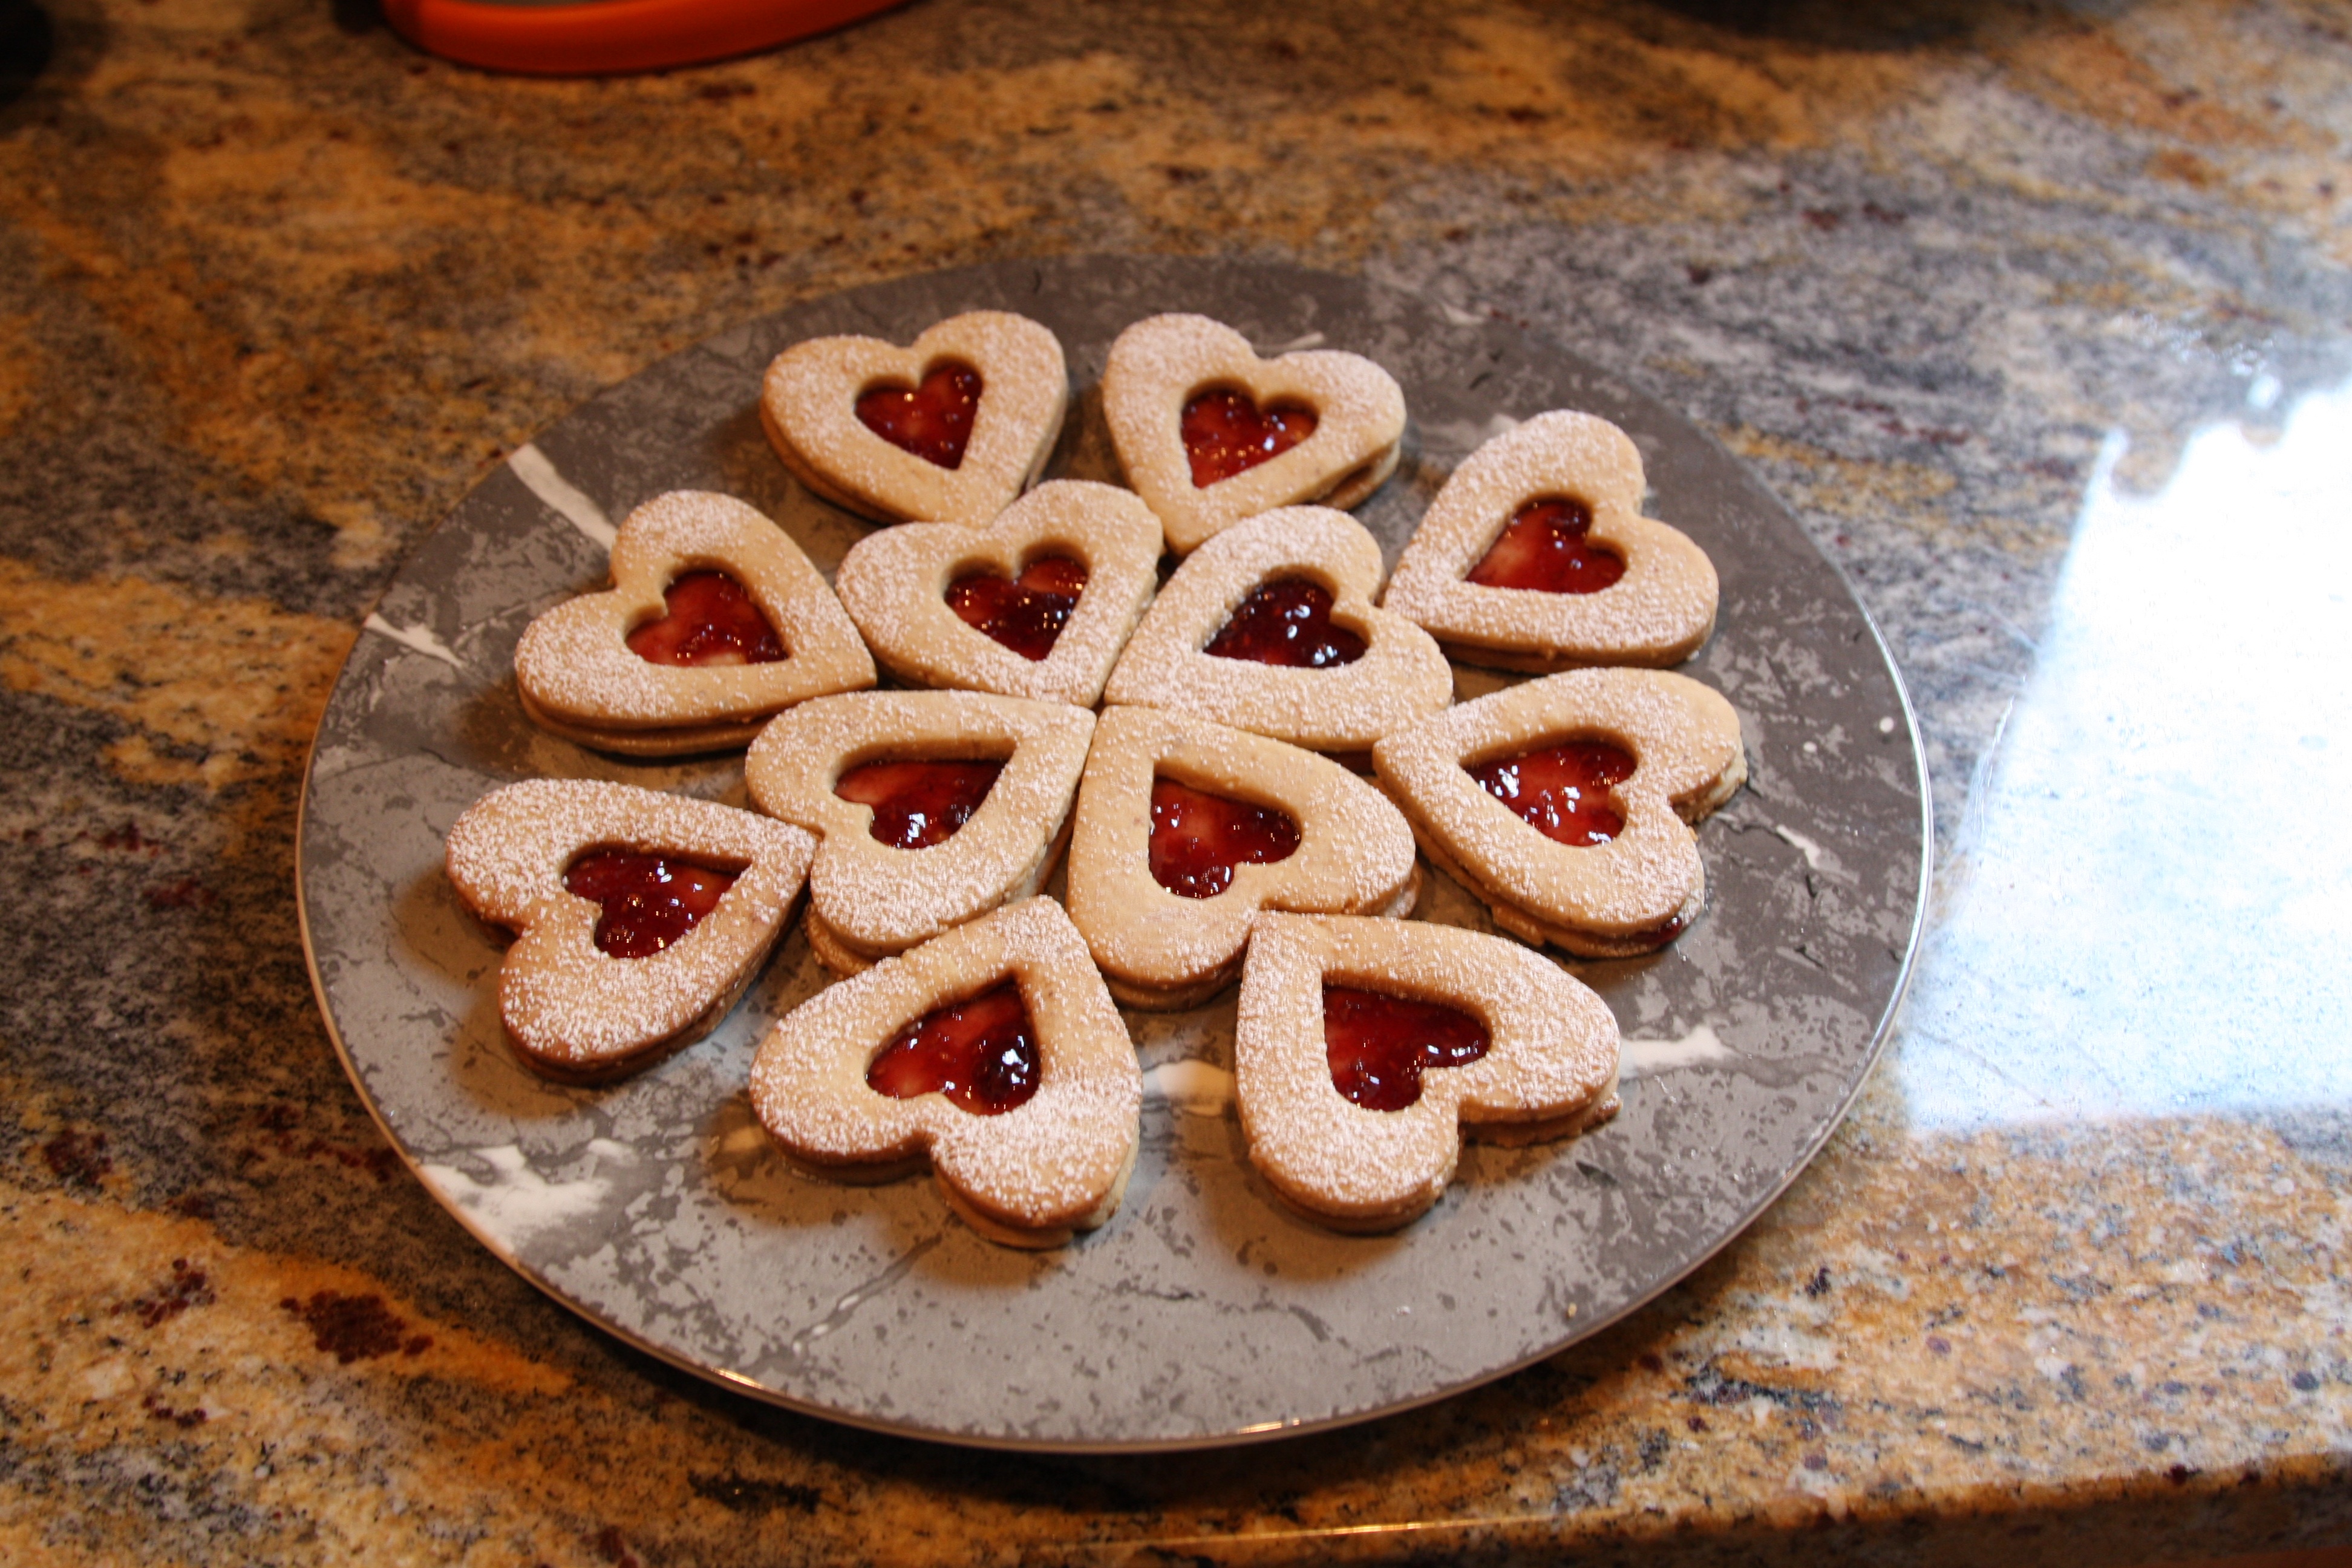
sweet, dish, food, produce, baking, cookie, dessert, cuisine, icing, valentine, gingerbread, baked goods, flavor, linzer hearts, linzer, snack food, cookies and crackers